Railways in Plymouth

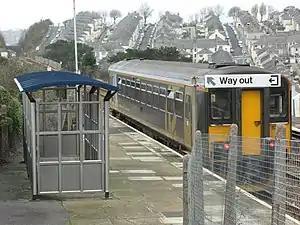
153380 in Devon and Cornwall Rail Partnership livery pulls away from Dockyard railway station

The network of railways in Plymouth, Devon, England, was developed by companies affiliated to two competing railways, the Great Western Railway and the London and South Western Railway. At their height two main lines and three branch lines served 28 stations in the Plymouth area, but today just six stations remain in use.